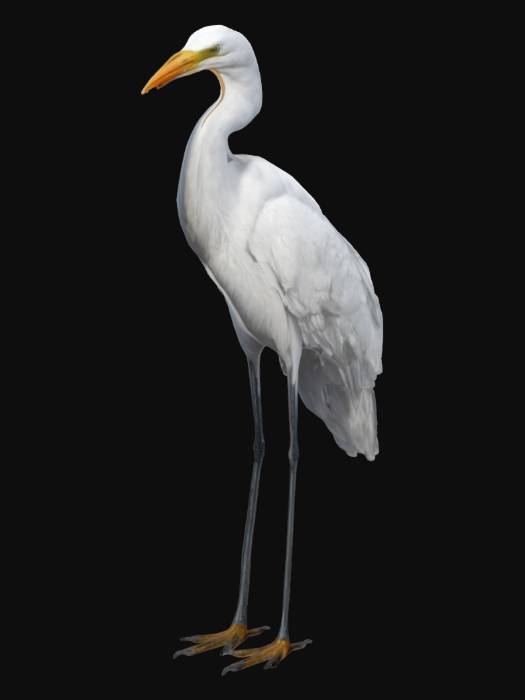
미적 점수 (1~10점): 7